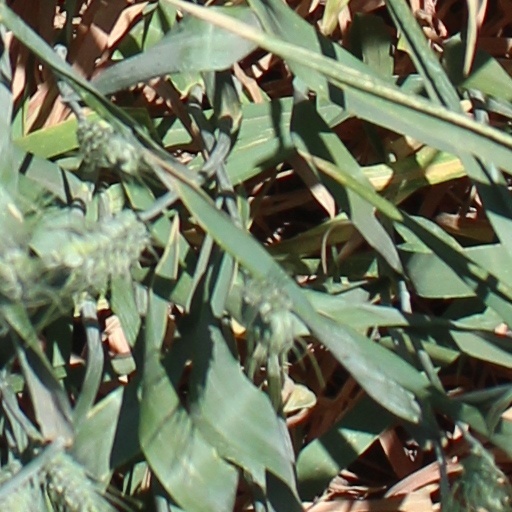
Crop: wheat